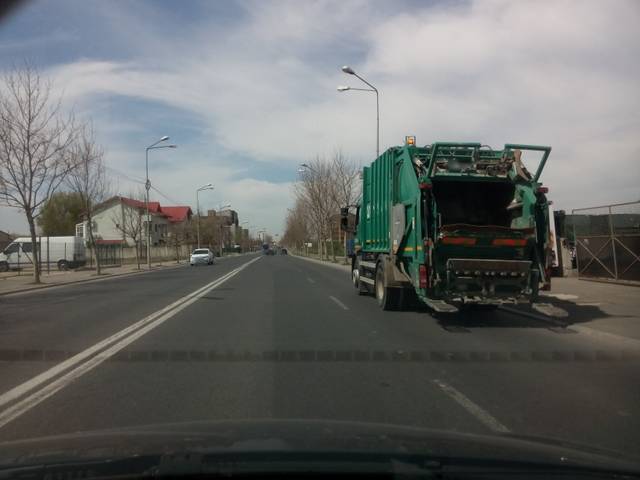
Region: Romania
Coordinates: 44.504, 26.048